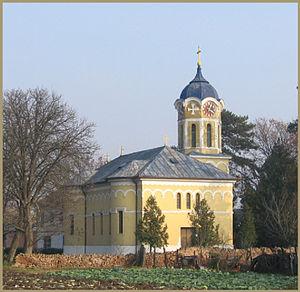
Glogonj est une localité de Serbie située dans la province autonome de Voïvodine et sur le territoire de la Ville de Pančevo, district du Banat méridional. Au recensement de 2011, elle comptait 3 001 habitants.